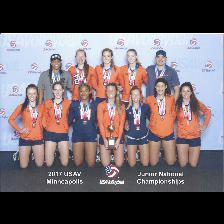
Label: Human